Tokyo Metro 6000 series

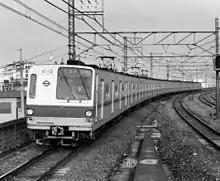
Set 6110 in 1985 before the retro-fitting of air-conditioning

The TRTA 6000 series won the 1972 Laurel Prize from the Japan Railfan Club.